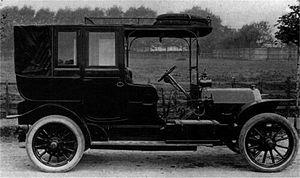
La fabrique d'armes Émile et Léon Nagant, renommée plus tard L. Nagant & Cie, Liège, est un fabricant d'armes fondé en 1855 à Liège en Belgique par les frères Nagant. Ils sont mondialement connus pour leur contribution à la création de l'arme Mosin-Nagant qui fut très employée en Russie dès 1891.